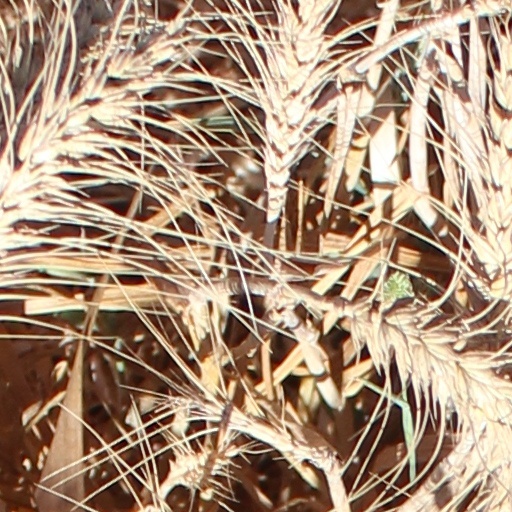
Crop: wheat